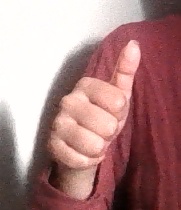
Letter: aleff